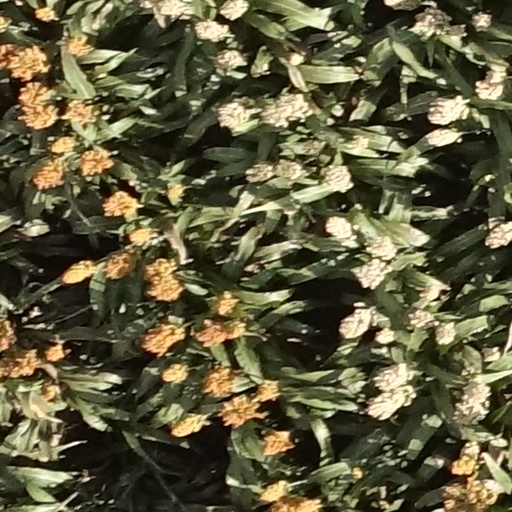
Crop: sorghum